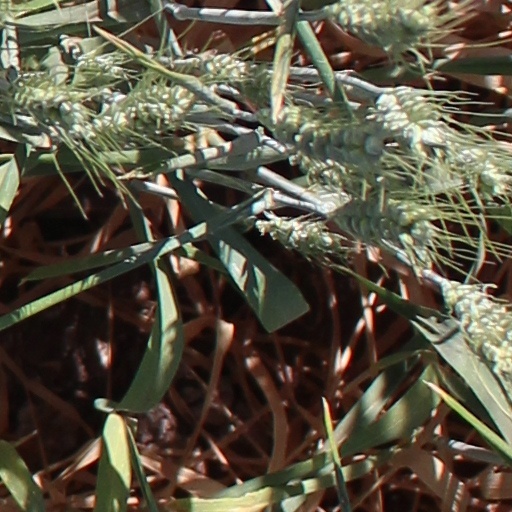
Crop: wheat